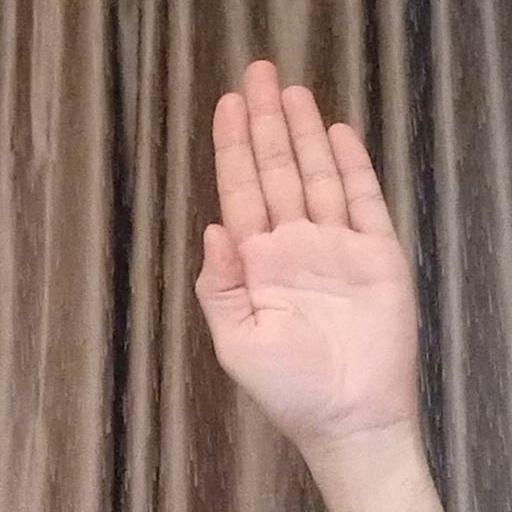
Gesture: stop